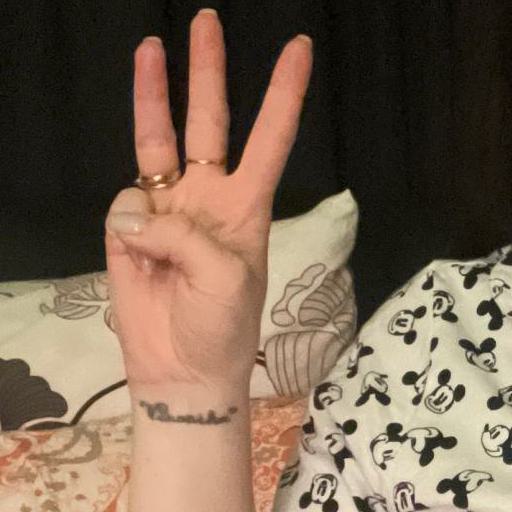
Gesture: three